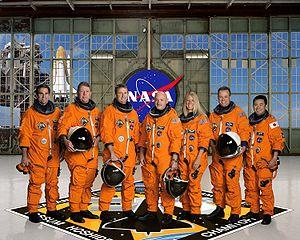
La mission STS-124 a pour but principal d'amener la plus grosse partie du Japanese Experiment Module, c'est-à-dire la partie pressurisée. Le décollage de la navette spatiale Discovery a eu lieu le 31 mai 2008. Deux jours plus tard la Navette s'amarrait à la station spatiale internationale.